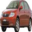
Label: automobile